Immaculate Conception Cathedral, Comayagua

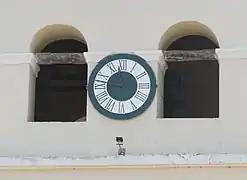
The clock is considered to be the oldest in the Americas and the second oldest in the world.

It is said that originally the cathedral had 16 altarpieces or altars, however today it only has the 4 largest altars decorated with fine carved wood finishes and covered with gold sheets, others with beautiful paintings and others are adorned with beautiful images. The eight images that are distributed in the temple, were donated by Felipe VI of Spain, as well as the crucified one donated in 1620 and made by the Jaén sculptor Francisco de Ocampo.